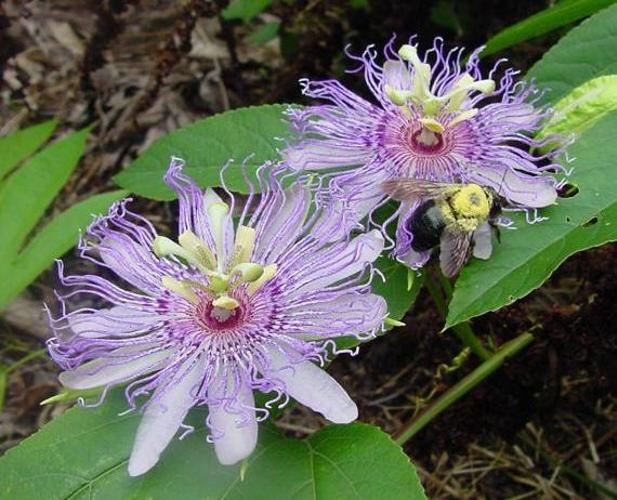
Label: passion flower